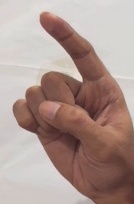
ASL sign: Z